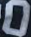
Number: 0